Wetlands of Louisiana

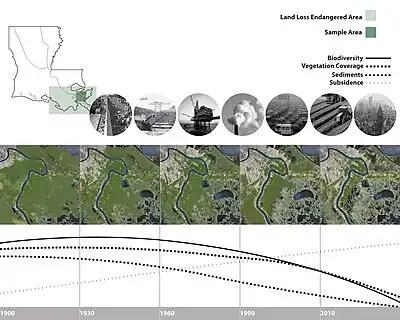
Diorama picturing wetland loss in coastal Louisiana as attributed to human activities

The wide range of benefits provided by the wetlands of this region were not recognized by a majority of policy makers in the early 20th century. Wetlands provide vital ecological services including flood control, fisheries production, carbon storage, and water filtration The two major factors are subsidence, mostly from lack of sediment, and salt water intrusion from canals dredged to service oil and gas wells and facilitate oil and gas exploration. Further wetland loss is attributed to the construction of the now-closed Mississippi River Gulf Outlet, which introduced salt water into freshwater and intermediate marshes and facilitated significant erosion.